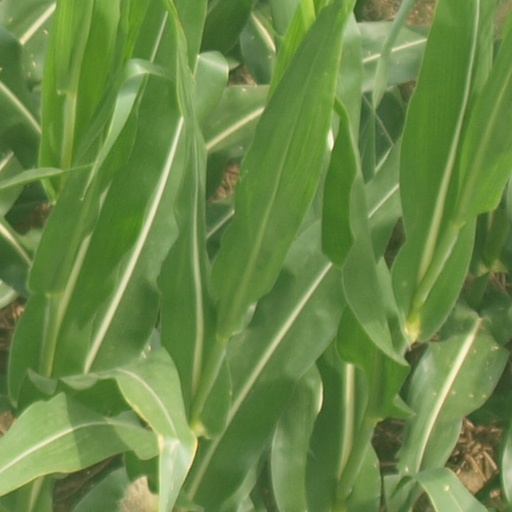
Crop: maize; corn